Samuel Arnold (Connecticut politician)

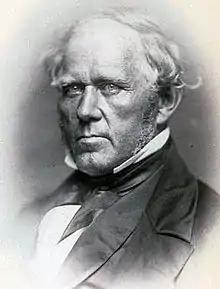
Samuel Arnold (1859)

Samuel Arnold (June 1, 1806 – May 5, 1869) was a U.S. Representative from Connecticut.